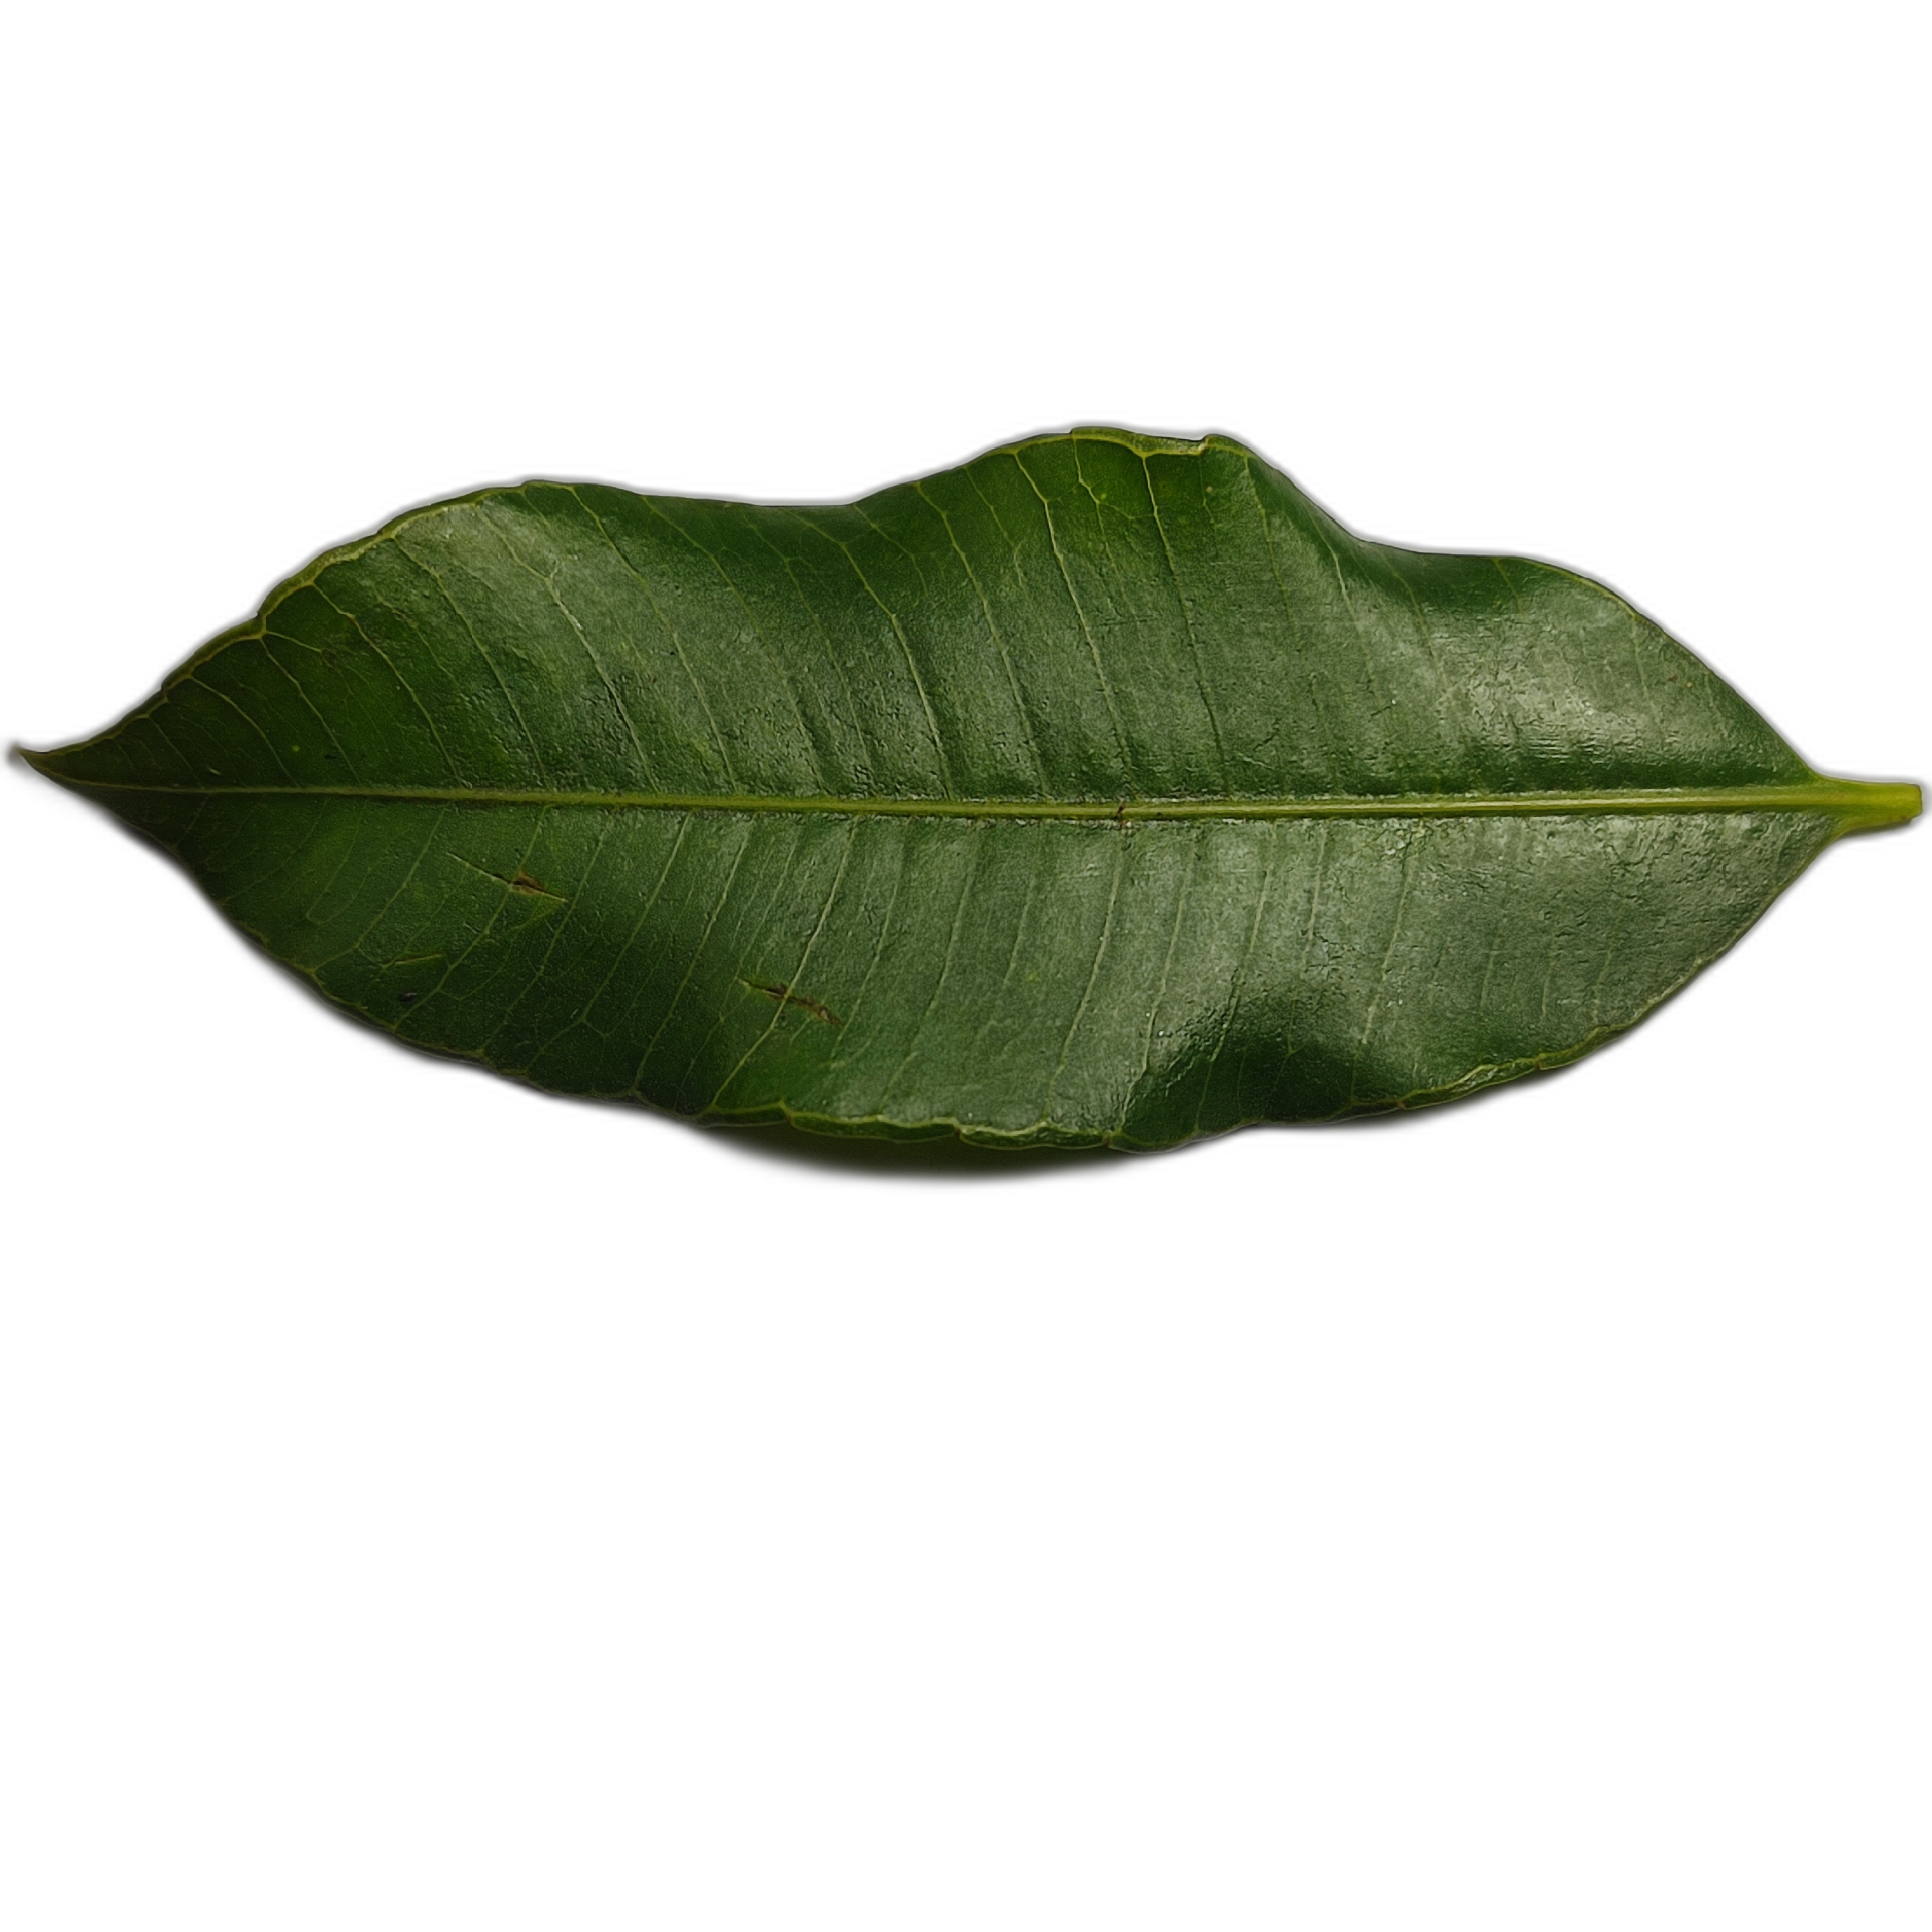
Label: healthy